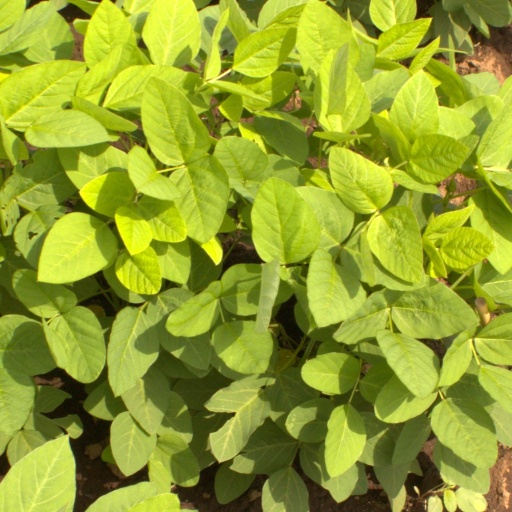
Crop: soybean